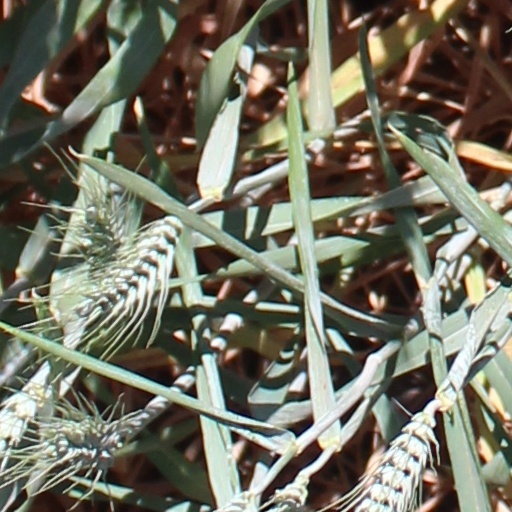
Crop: wheat